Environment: real
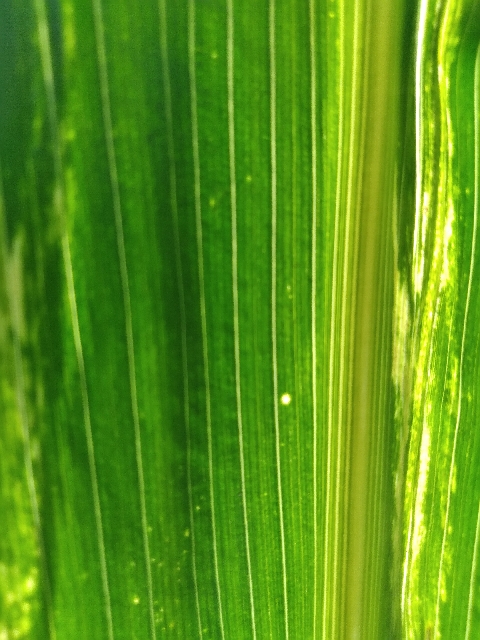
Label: lethal_necrosis